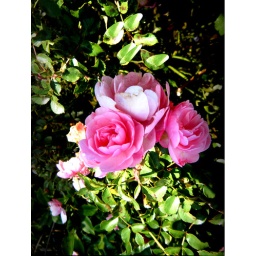
pink roses in the fall